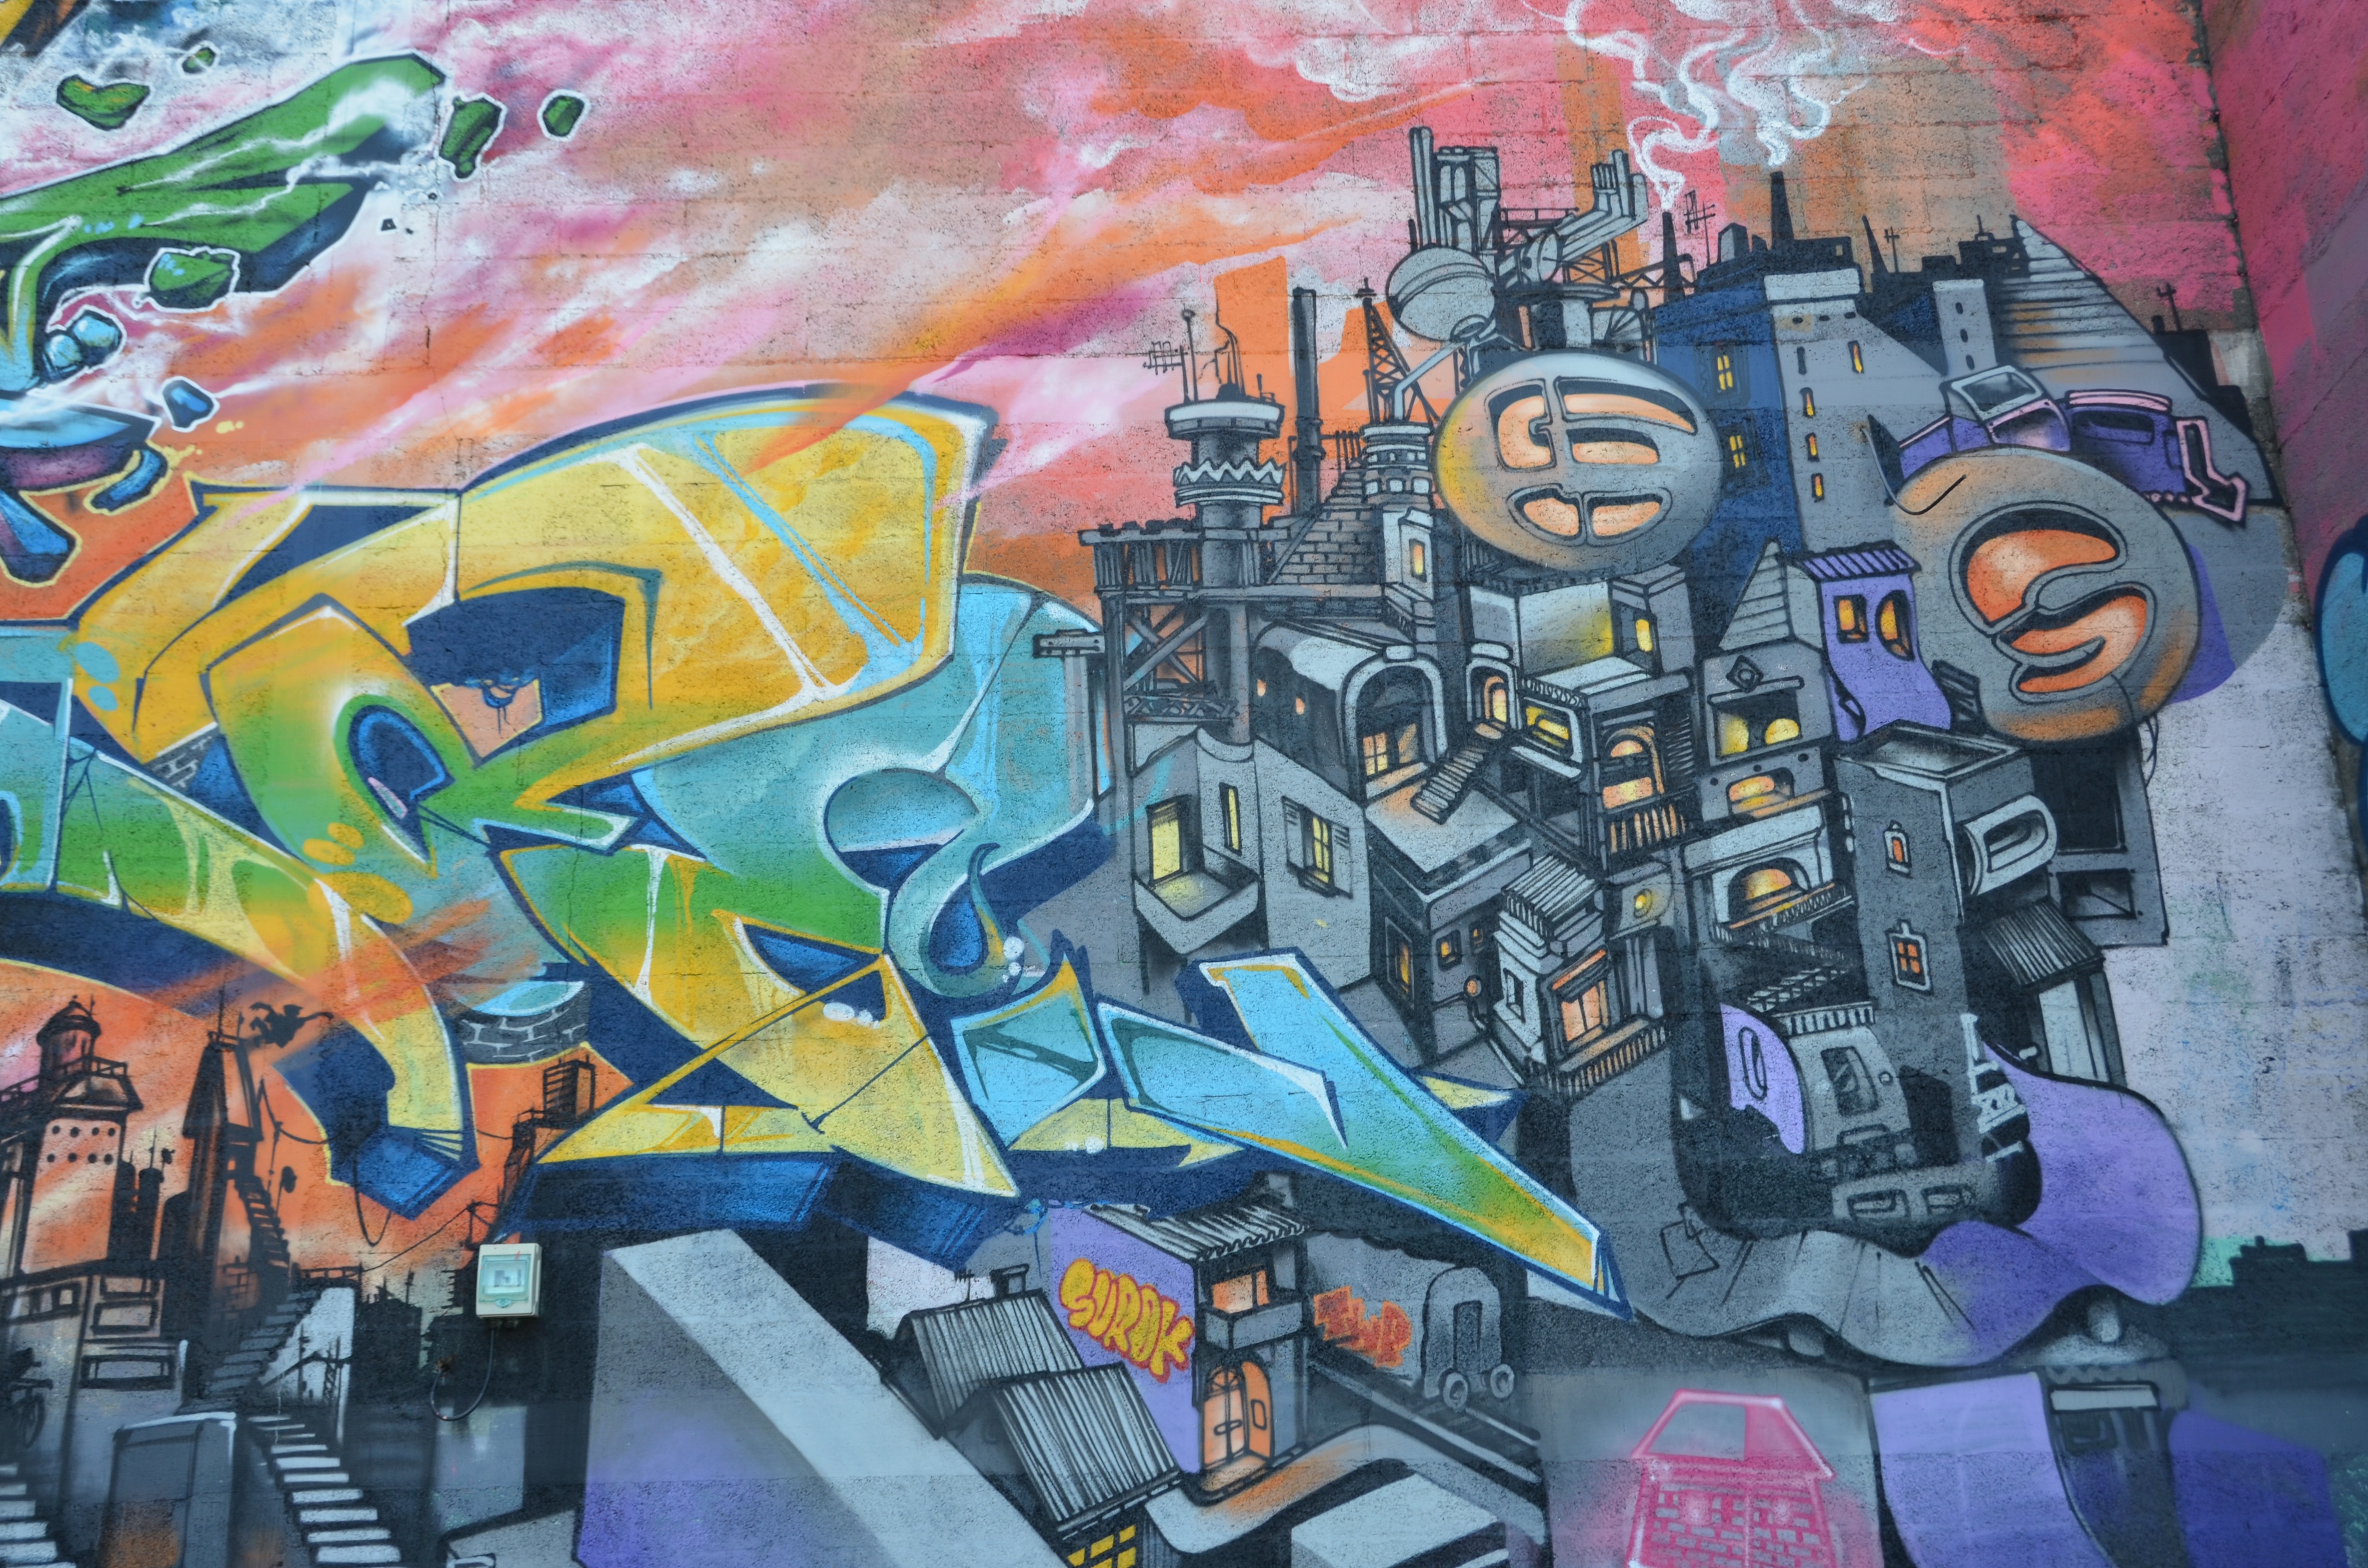
city, graffiti, painting, street art, art, illustration, mural, comic book, besancon